Tony: Another Double Game

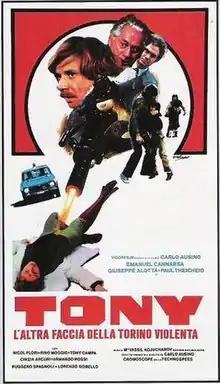
Original Italian Poster Art

Tony: Another Double Game, also known as Tony: The Other Side of Violent Turin, is a 1980 "poliziotteschi" film. This film by Carlo Ausino is a sequel to Double Game.